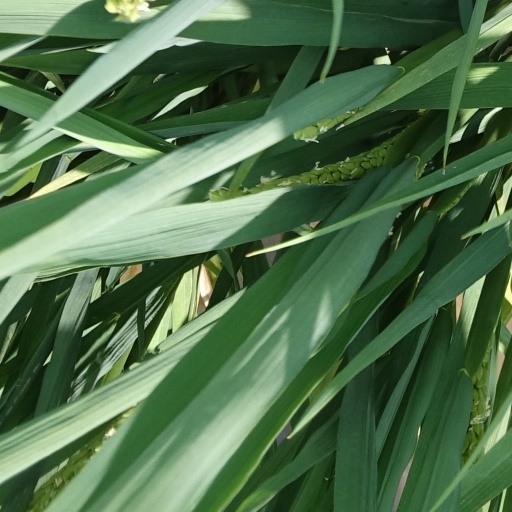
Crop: rice